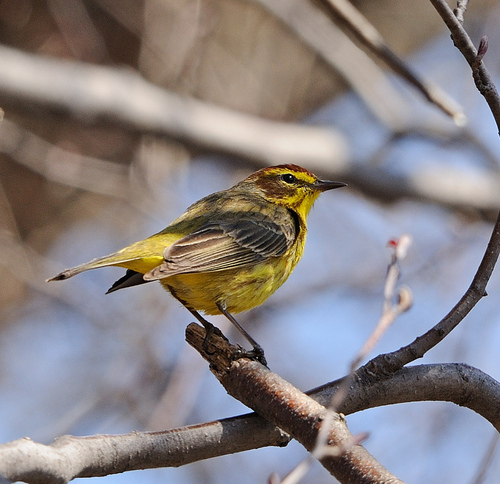
a yellow and grey bird with a black beak.
this is a yellow bird with grey wings and a pointy black beak.
a small bird with a yellow breast and flat bill and a orange crownthe bird has a lime green flank and a darker green back, it is also quite chubby
this bird is yellow and black in color with a sharp black beak, and dark eye rings.
a yellow bird with brown wingbars, black eyes and feet, and a sharp beak.
this bird is black, yellow, and brown in color, with a black beak.
this bird has a bright yellow belly, flank, rump and breast, but a brown crown and cheek patch.
the bird has a yellow spotted belly and brown wingbars.
this bird has a brown crown feathers with yellow stripes, yellow belly feathers with dark strikes.
Species: Palm Warbler